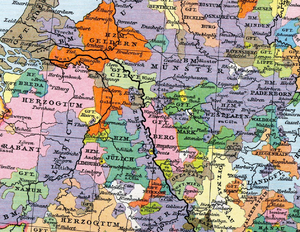
L’Allgemeiner historischer Handatlas est un atlas historique, composé en 1886 par Gustav Droysen. Il comprend 96 cartes commentées. Il est paru chez Velhagen & Klasing sous la direction de Richard Andree.